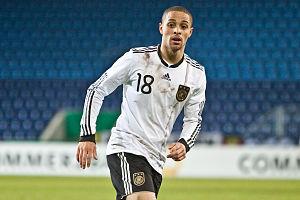
Sidney Sam, né le 31 janvier 1988 à Kiel, est un footballeur international allemand. Pouvant évoluer au poste de milieu offensif ou d'ailier.